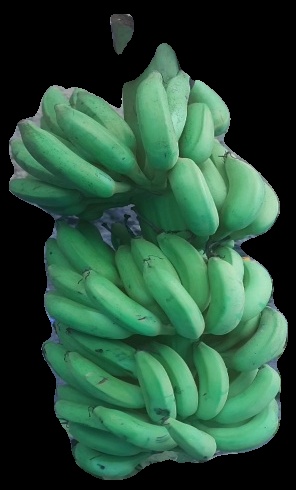
Variety: elakki-bale
Grade: grade2